André Almeida (footballer, born 1990)

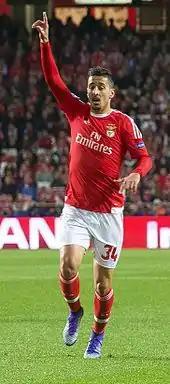

Almeida signed for S.L. Benfica in the 2011 summer, being immediately loaned to fellow top flight side U.D. Leiria. In December, however, he was recalled by the parent club, going on to make four official appearances for the first team until the end of the season, including 90 minutes in a 2–0 home win over C.D. Santa Clara for the domestic league cup, which Benfica won for the fourth time in a row.